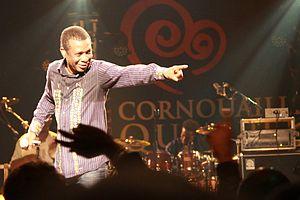
Youssou N'Dour en concert au festival de Cornouaille de Quimper le 25 juillet 2010 à l'espace Gradlon.
Le « Cornouaille » ou Festival de Cornouaille est un festival annuel se déroulant dans la ville de Quimper au mois de juillet, mettant en avant la culture bretonne dans sa diversité et sa richesse. Près de 180 spectacles, concerts et animations se déroulent en journée et en soirée au cœur urbain de la ville de Quimper : « un festival au cœur d'une ville et d'une culture ». C'est un des événements culturels majeurs de la Région Bretagne.